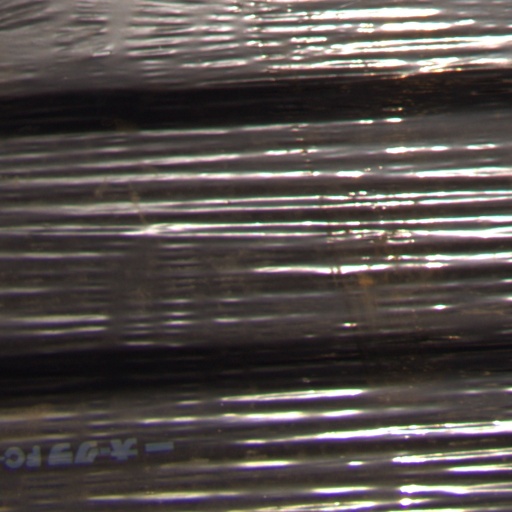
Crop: Jerusalem artichoke